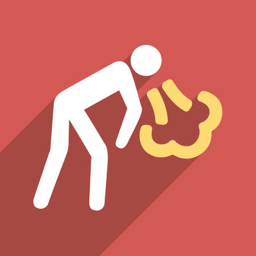
person long shadow glyph icon .